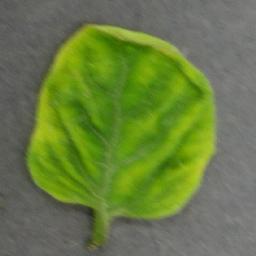
Label: Tomato___Tomato_Yellow_Leaf_Curl_Virus